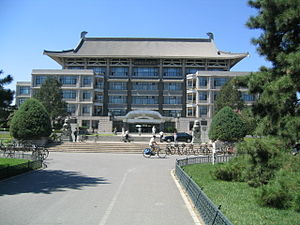
Peking Universitet / Gallery
"Peking Universitet er et stort forskningsuniversitet i Beijing, Kina, og medlem af gruppen C9 League, der er eliteuniversiteter i landet. Det er det første moderne nationale universitet i Kina og blev grundlagt i slutningen af Qing-dynastiet i 1898 som det Kejserlige Peking Universitet og var efterfølgeren til Guozijian, eller Imperial College. Universitets engelske navn bruger den ældre transliteration af ""Beijing"", der stort set er udgået af brug i alle andre sammenhæng.